Smith's Pharmacy

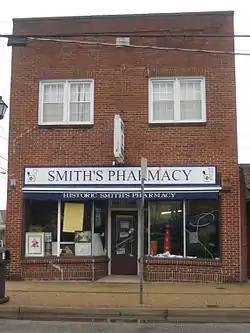
Smith's Pharmacy, September 2012

Smith's Pharmacy is a historic commercial building located in the East End section of Newport News, Virginia. It is a two-story brick building. The first floor was built in 1946 to house the pharmacy with the second floor being added in 1952 to serve as office space. The interior of the first floor remains virtually unaltered with the original pharmaceutical retail space, counters, soda fountain and wooden booths. It was the pharmacy of Dr. Charles Calvin Smith, an African-American pharmacist who established the store to serve that community in Newport News. He opened the first black owned pharmacy in Newport News in 1921. The Smith's Pharmacy was sold to the Eckerd Corporation in 1999.